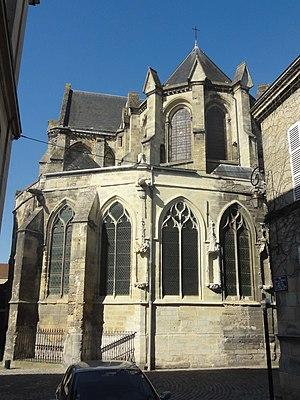
Église Saint-Jacques de Compiègne - voir le titre du fichier.
L'église Saint-Jacques est une église catholique paroissiale de style gothique située à Compiègne, dans l'Oise, en France. Elle est inscrite en 1998 sur la liste du patrimoine mondial par l'UNESCO au titre des chemins de Saint-Jacques-de-Compostelle en France. C'est un édifice de taille moyenne, d'une longueur totale de 51 m, issu de deux périodes distinctes : le chœur, le transept et la nef avec ses bas-côtés ont été bâtis entre 1235 et 1270, sauf la partie haute de la nef ; cette dernière, le clocher, les chapelles le long des bas-côtés et le déambulatoire ont été ajoutés entre 1476 et le milieu du XVIᵉ siècle. Ces extensions reflètent le style gothique flamboyant, sauf le lanternon au sommet du clocher, qui est influencé par la Renaissance. Le clocher est une œuvre remarquable, tout comme le chœur et le transept, qui quant à eux représentent les parties les plus anciennes de l'église et sont une intéressante illustration du style pré-rayonnant. L'intérieur de l'église est marqué par les transformations de la fin de l'Ancien Régime, portant notamment sur un revêtement en marbre du chœur et un habillement des piliers de la nef par des boiseries.